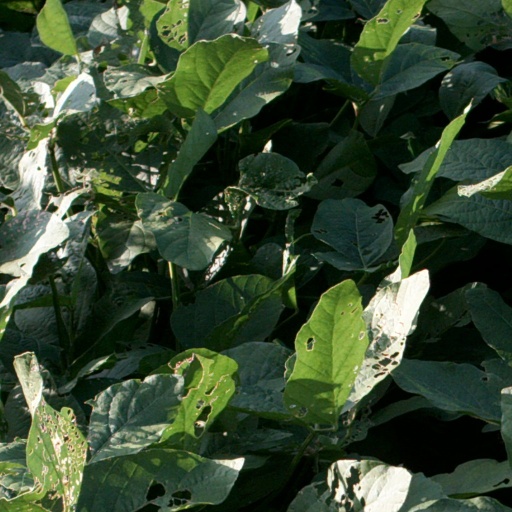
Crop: soybean